The Nice Device

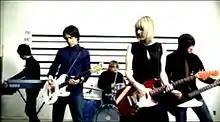
Video shoot for "Innocent" single.

In the summer of 2007 Alicia and Matt began rehearsing with Sire Records artists The Von Bondies for the upcoming release of a new EP titled "We are Kamikazes" and subsequent tours to follow. They took a several month hiatus from The Nice Device to rehearse and tour in The Von Bondies throughout the US, CA, UK, Europe and Scandinavia - eventually leaving the band in April 2008.